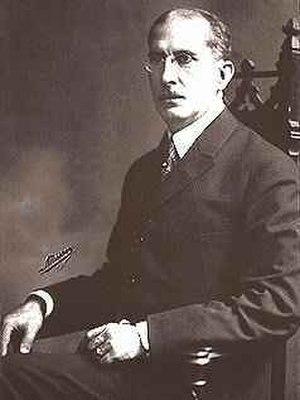
Artur da Silva Bernardes est un homme d'État brésilien, président de la République des États-Unis du Brésil de novembre 1922 à novembre 1926.